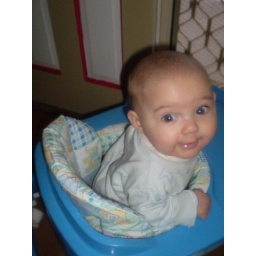
Wanda waits by the door like a faithful dog